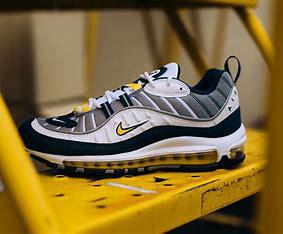
Brand: Nike
Model: Air Max 98